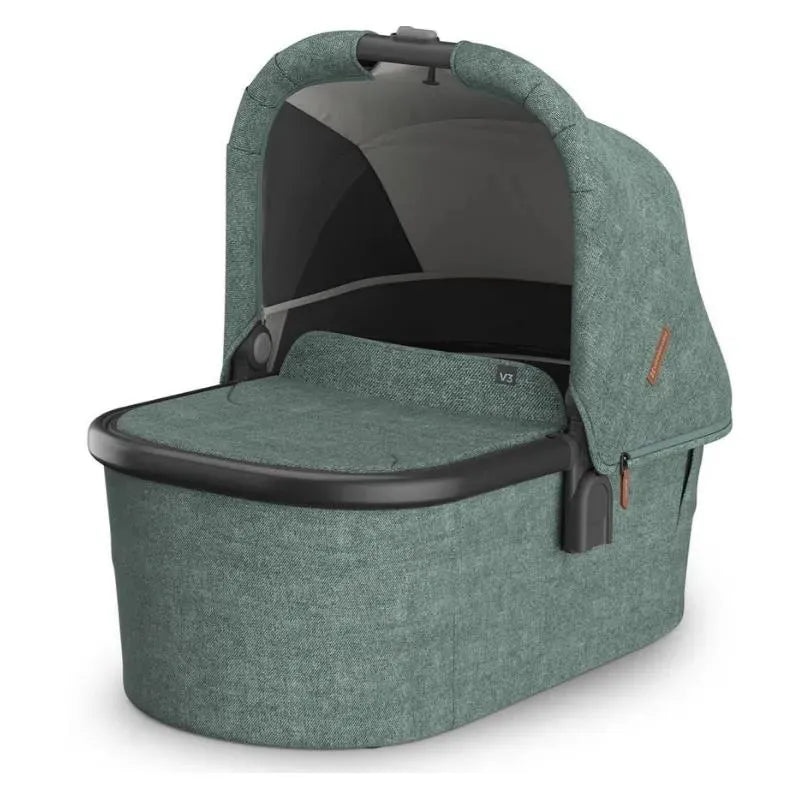
Uppababy - Bassinet V3, Gwen(Green Mélange/Carbon Frame)
The UPPAbaby Vista V3 Bassinet is an ideal choice for parents looking for a safe and comfortable sleeping space for their newborn. This bassinet is compatible with all UPPAbaby strollers. It features enhanced airflow with cross ventilation panels and a vented base to keep your baby cool and comfortable. The foam-free air mesh mattress and dual zipper on the boot cover ensure easy access and maximum breathability, creating a safe and cozy sleep environment. This bassinet provides peace of mind with GREENGUARD® Gold and JPMA certifications, meeting high safety standards. Its collapsible design allows for easy storage, and it's safe for overnight sleep, offering convenience at home or on the go. The UPF 50+ extendable sunshade shields your baby from harmful UV rays, while the included Bug Shield keeps them protected outdoors. Additionally, the bassinet includes a machine washable mattress cover and zip-out liner for easy maintenance. It’s suitable for newborns up to 20 lbs or until they can push up on their hands and knees, providing a secure and comfortable space during the early months. UPPAbaby® was founded by parents who know firsthand the demands of modern parenting, and their mission is to redefine baby gear with a perfect blend of style, functionality, and quality. Since 2006, they’ve been committed to creating innovative, high-performance products that not only meet but exceed the needs of families, inspired by their own journey and the invaluable feedback from their ever-growing community of parents. UPPAbaby Vista V3 Bassinet Features: Enhanced Airflow: Cross ventilation panels and an enhanced vented base provide optimal airflow for your baby’s comfort. Easy Access: Dual zipper on the Bassinet boot cover allows for easy access to your baby. Breathable Design: Foam-free air mesh mattress ensures maximum breathability, enhancing comfort and safety. Certified Safety: GREENGUARD® Gold and JPMA Certified for chemical emission standards and overall safety. Convenient and Portable: Collapsible design allows for easy storage and portability, making it suitable for overnight sleep. Sun and Bug Protection: UPF 50+ extendable sunshade and included Bug Shield offer added protection during outdoor use. Easy Maintenance: Machine washable mattress cover and zip-out liner for hassle-free cleaning. Universal Compatibility: Compatible with all UPPAbaby strollers and designed for use from birth until 20 lbs or until the infant can push up on hands and knees. Bassinet and Stroller Combination Options: From Birth: Use with one Bassinet for newborns. Twin Mode: Utilize two Bassinets for twins. Two on the Move: Combine a Toddler seat and a Bassinet. (Note: Stroller, Toddler seat and Extra Bassinet are sold separately.) Weight: 8.8 lbs Design: Collapsible Airflow: Enhanced airflow Mattress: Foam-free air mesh mattress Boot Cover: Dual zipper for easy access
Brand: Aerolifts
Category: Furniture > Baby & Toddler Furniture > Bassinets & Cradles > Bassinets